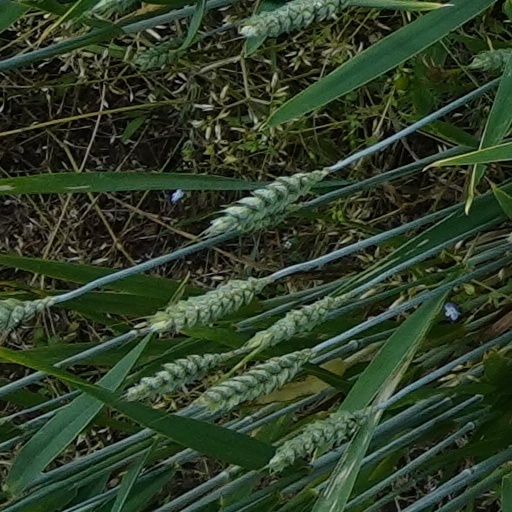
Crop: wheat